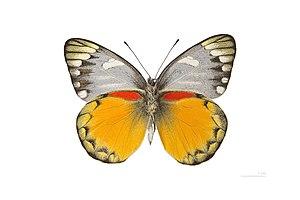
Le genre Delias regroupe de nombreuses espèces de lépidoptères de la famille des Pieridae et de la sous-famille des Pierinae.